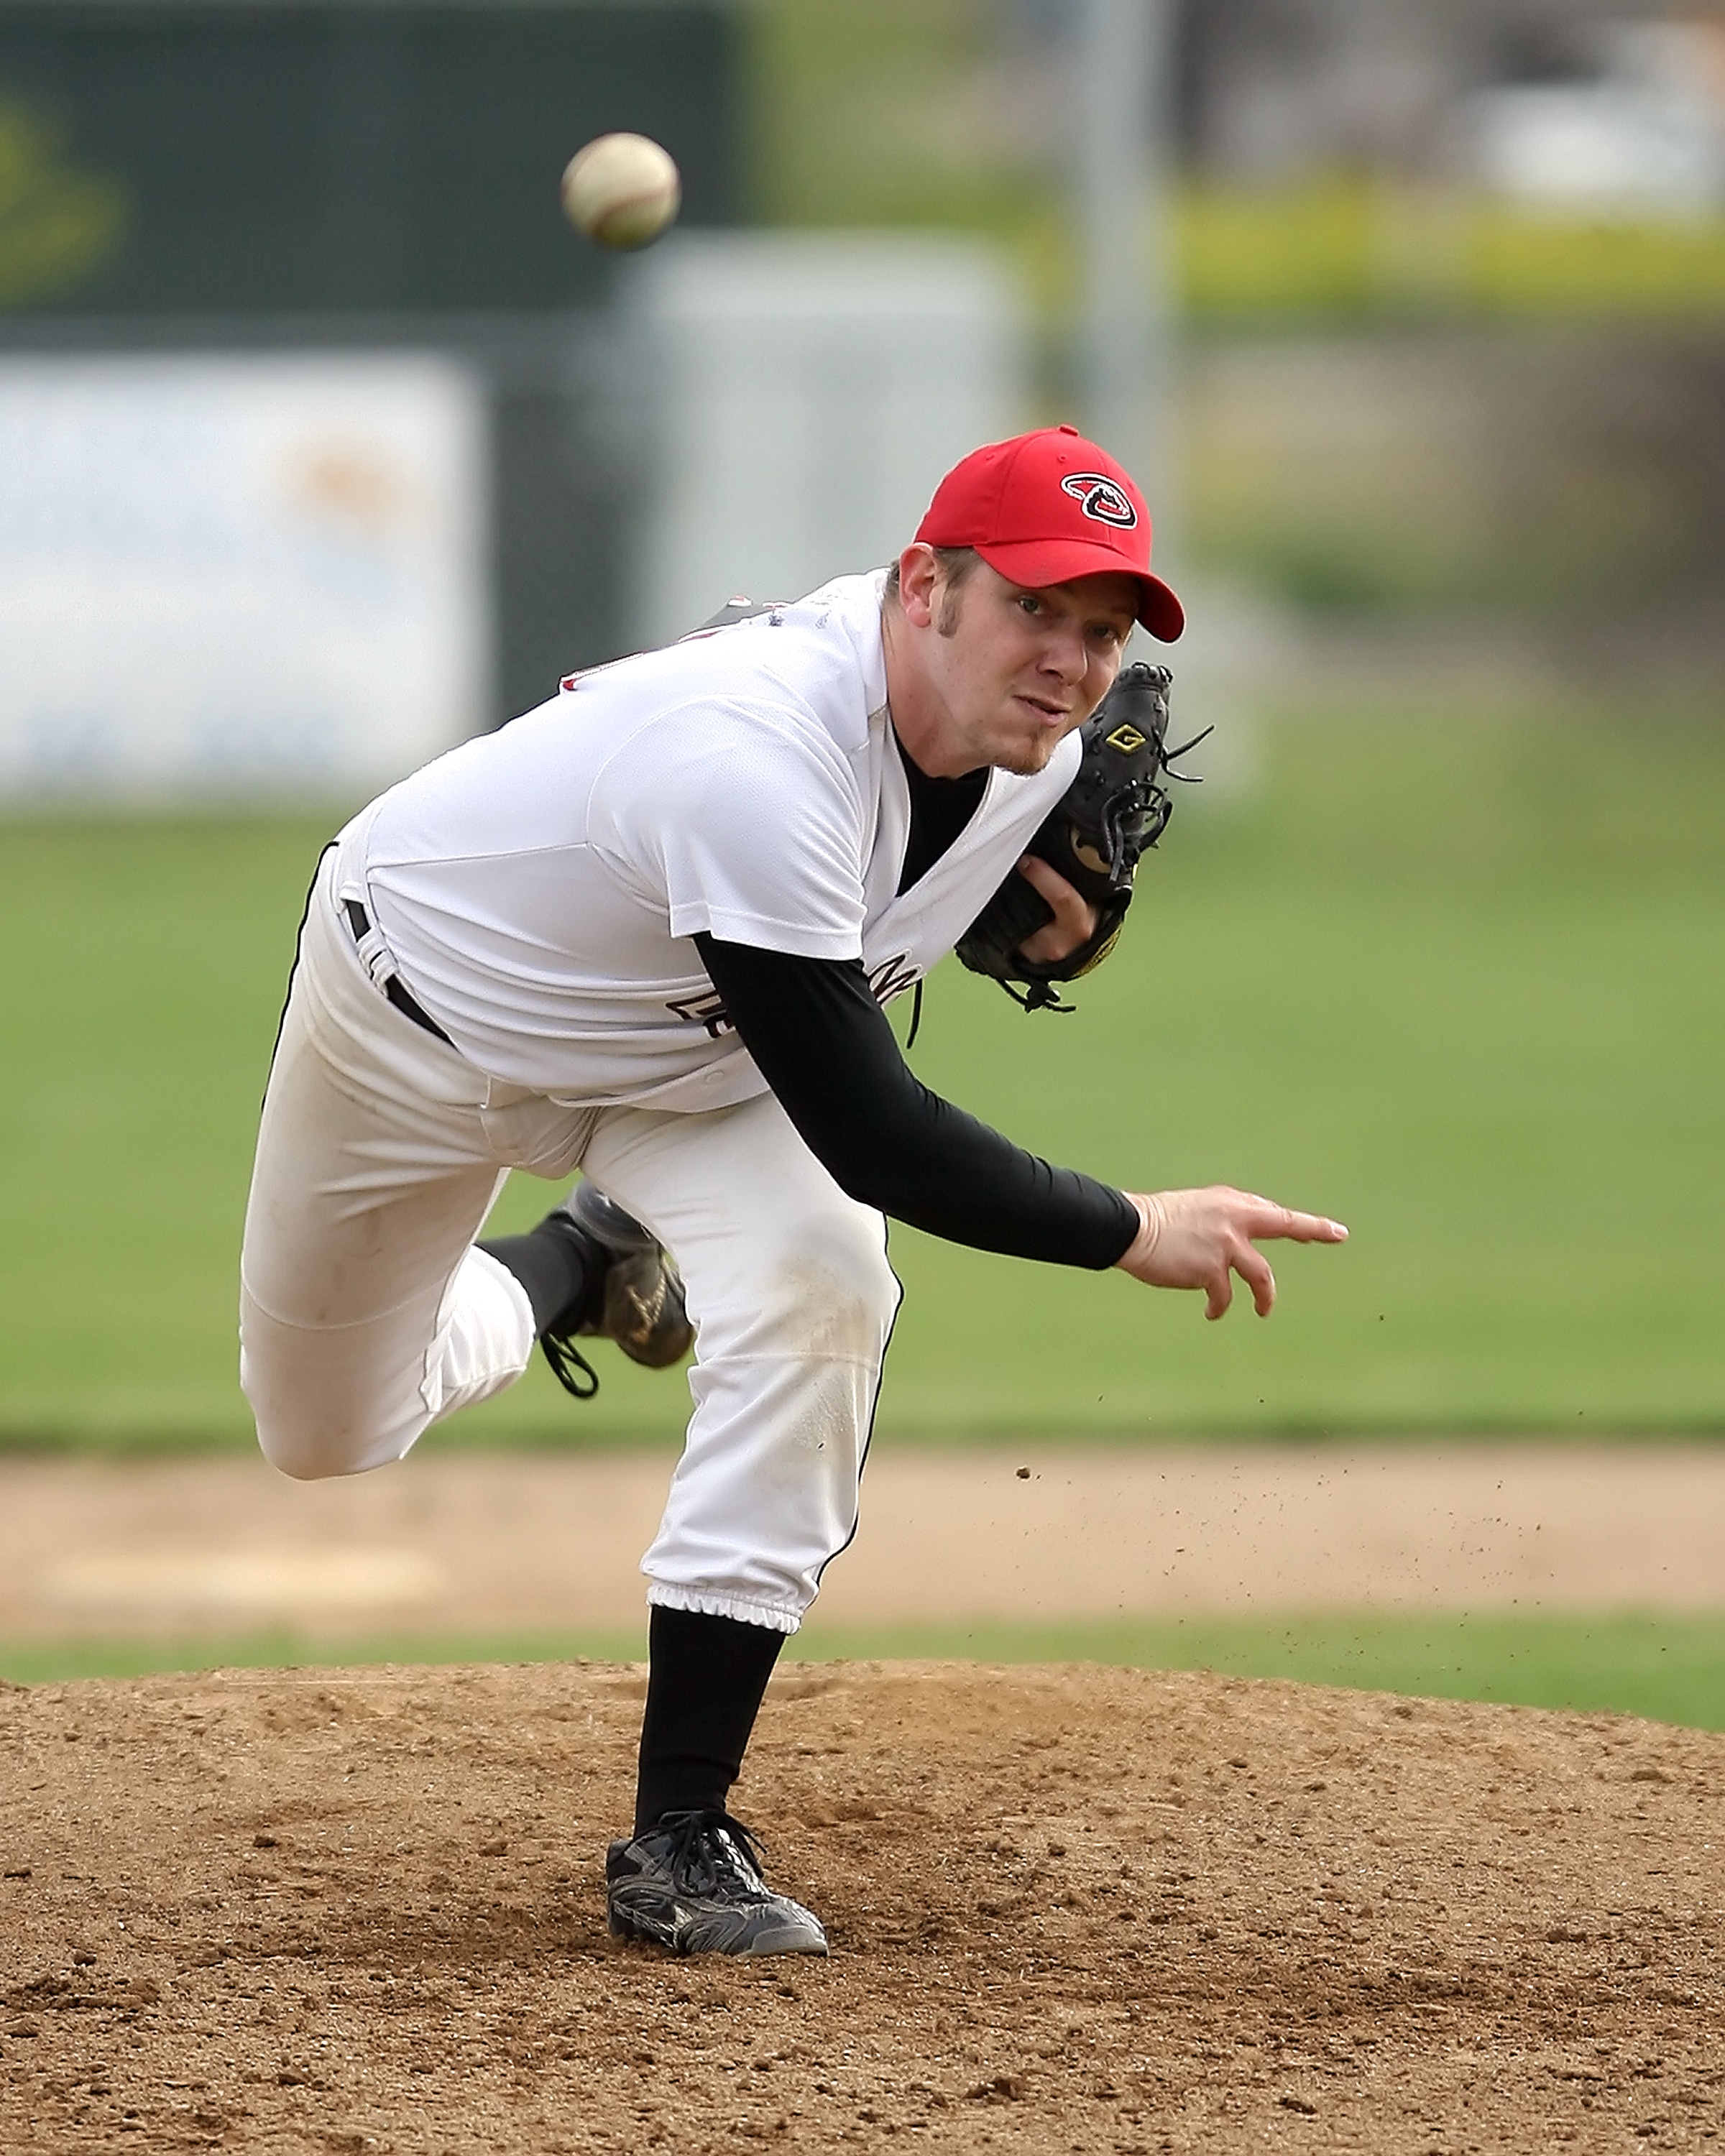
baseball, glove, sport, field, game, action, playing, player, baseball field, pitch, throw, outdoors, competition, focus, sports, pitcher, canadian, ball, uniform, athlete, throwing, mound, baseball player, pitching, infield, ball game, team sport, infielder, baseball pitcher, college baseball, bat and ball games, baseball positions, college softball